Bibeksheel Sajha Party

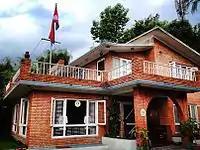
Party Headquarter

On 26 July 2017 it was announced that Sajha Party would merge with Bibeksheel Nepali Dal to form Bibeksheel Sajha Party. The new party would be led under the joint leadership of Rabindra Mishra and Ujwal Bahadur Thapa. The party adopted scales as their electoral symbol.